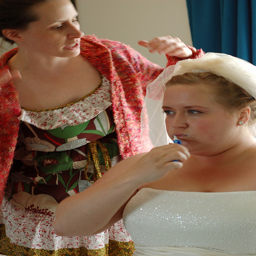
A couple of people standing in a room.
Bride brushing her teeth before her wedding ceremony
A woman in a brides dress brushing her teeth.
a person in a wedding dress brushing her teeth
a lady helping a young  women get dressed